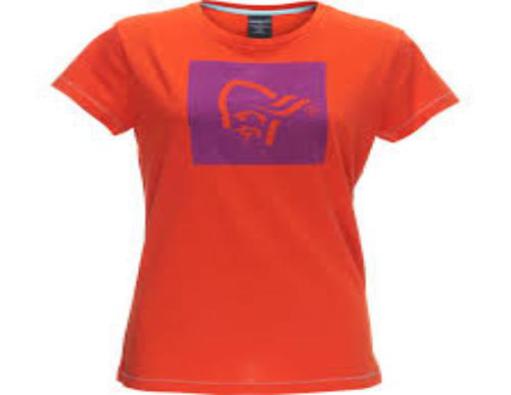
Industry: Clothes